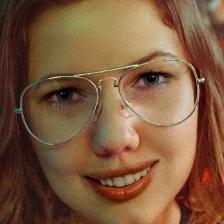
Label: faces